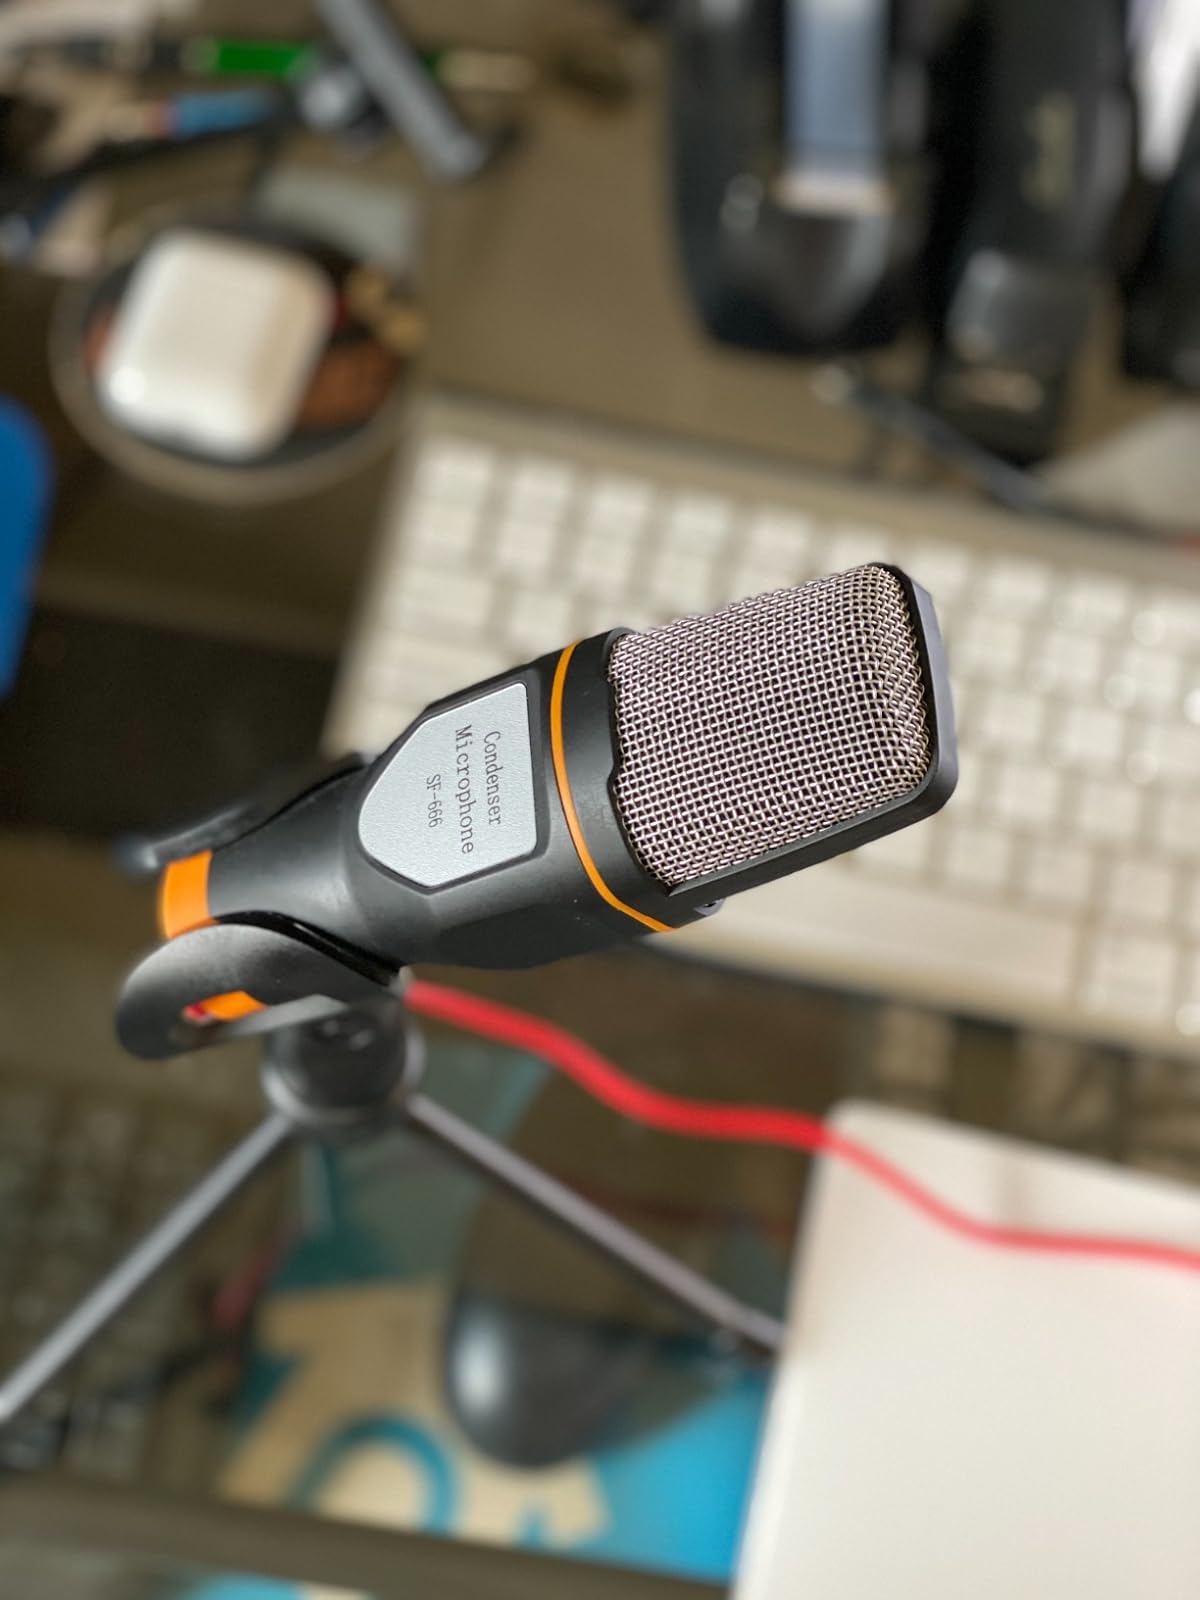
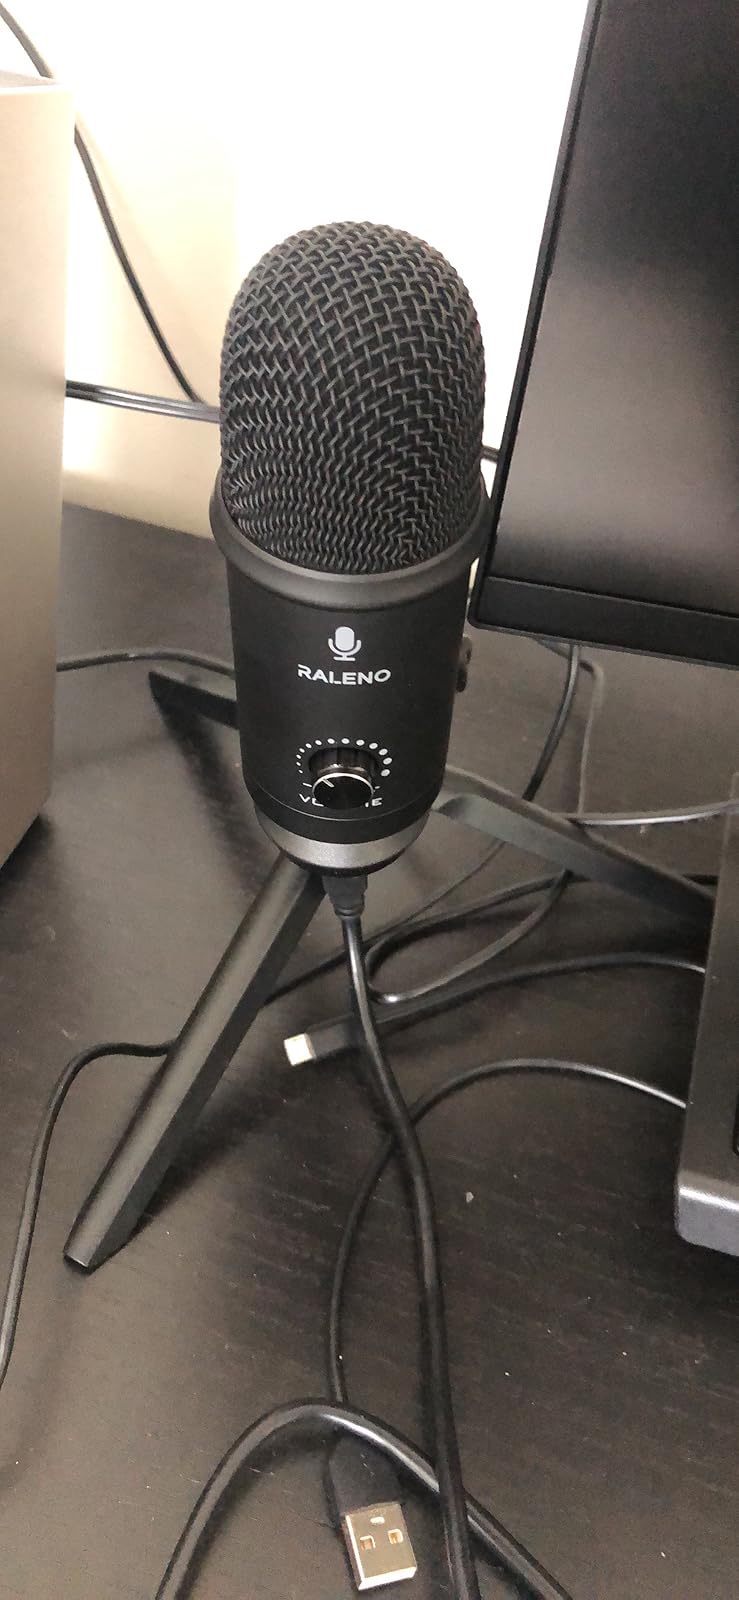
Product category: microphone
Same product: no